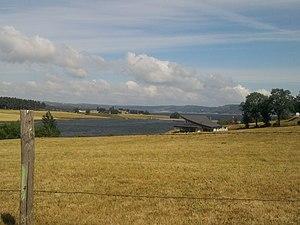
Liste des fleuves, rivières et autres cours d'eau qui parcourent en partie ou en totalité le département de la Lozère. La liste présente les cours d'eau, généralement de plus de 10 km de longueur sauf exceptions, par ordre alphabétique, par fleuves et bassin versant, par station hydrologique, puis par organisme gestionnaire ou organisme de bassin.
Le réseau hydrographique de la Lozère est l'ensemble des éléments naturels ou artificiels, drainant le territoire du département de la Lozère. Il regroupe ainsi des cours d'eau ou canaux situés entièrement ou partiellement dans la Lozère.